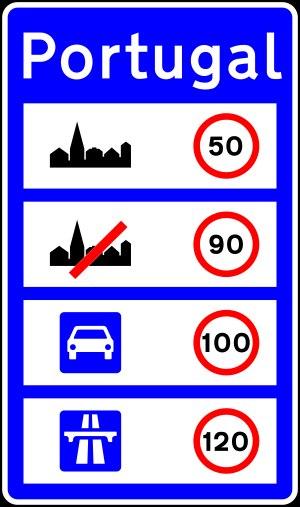
Au Portugal, les limitations de vitesse en vigueur sont les suivantes :